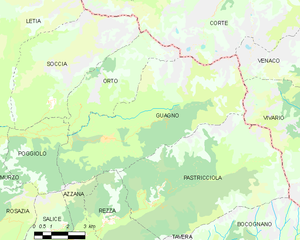
Guagno est une commune française située dans la circonscription départementale de la Corse-du-Sud et le territoire de la collectivité de Corse. Elle appartient à l'ancienne piève de Sorroinsù dont elle était le chef-lieu, dans les Deux-Sorru.